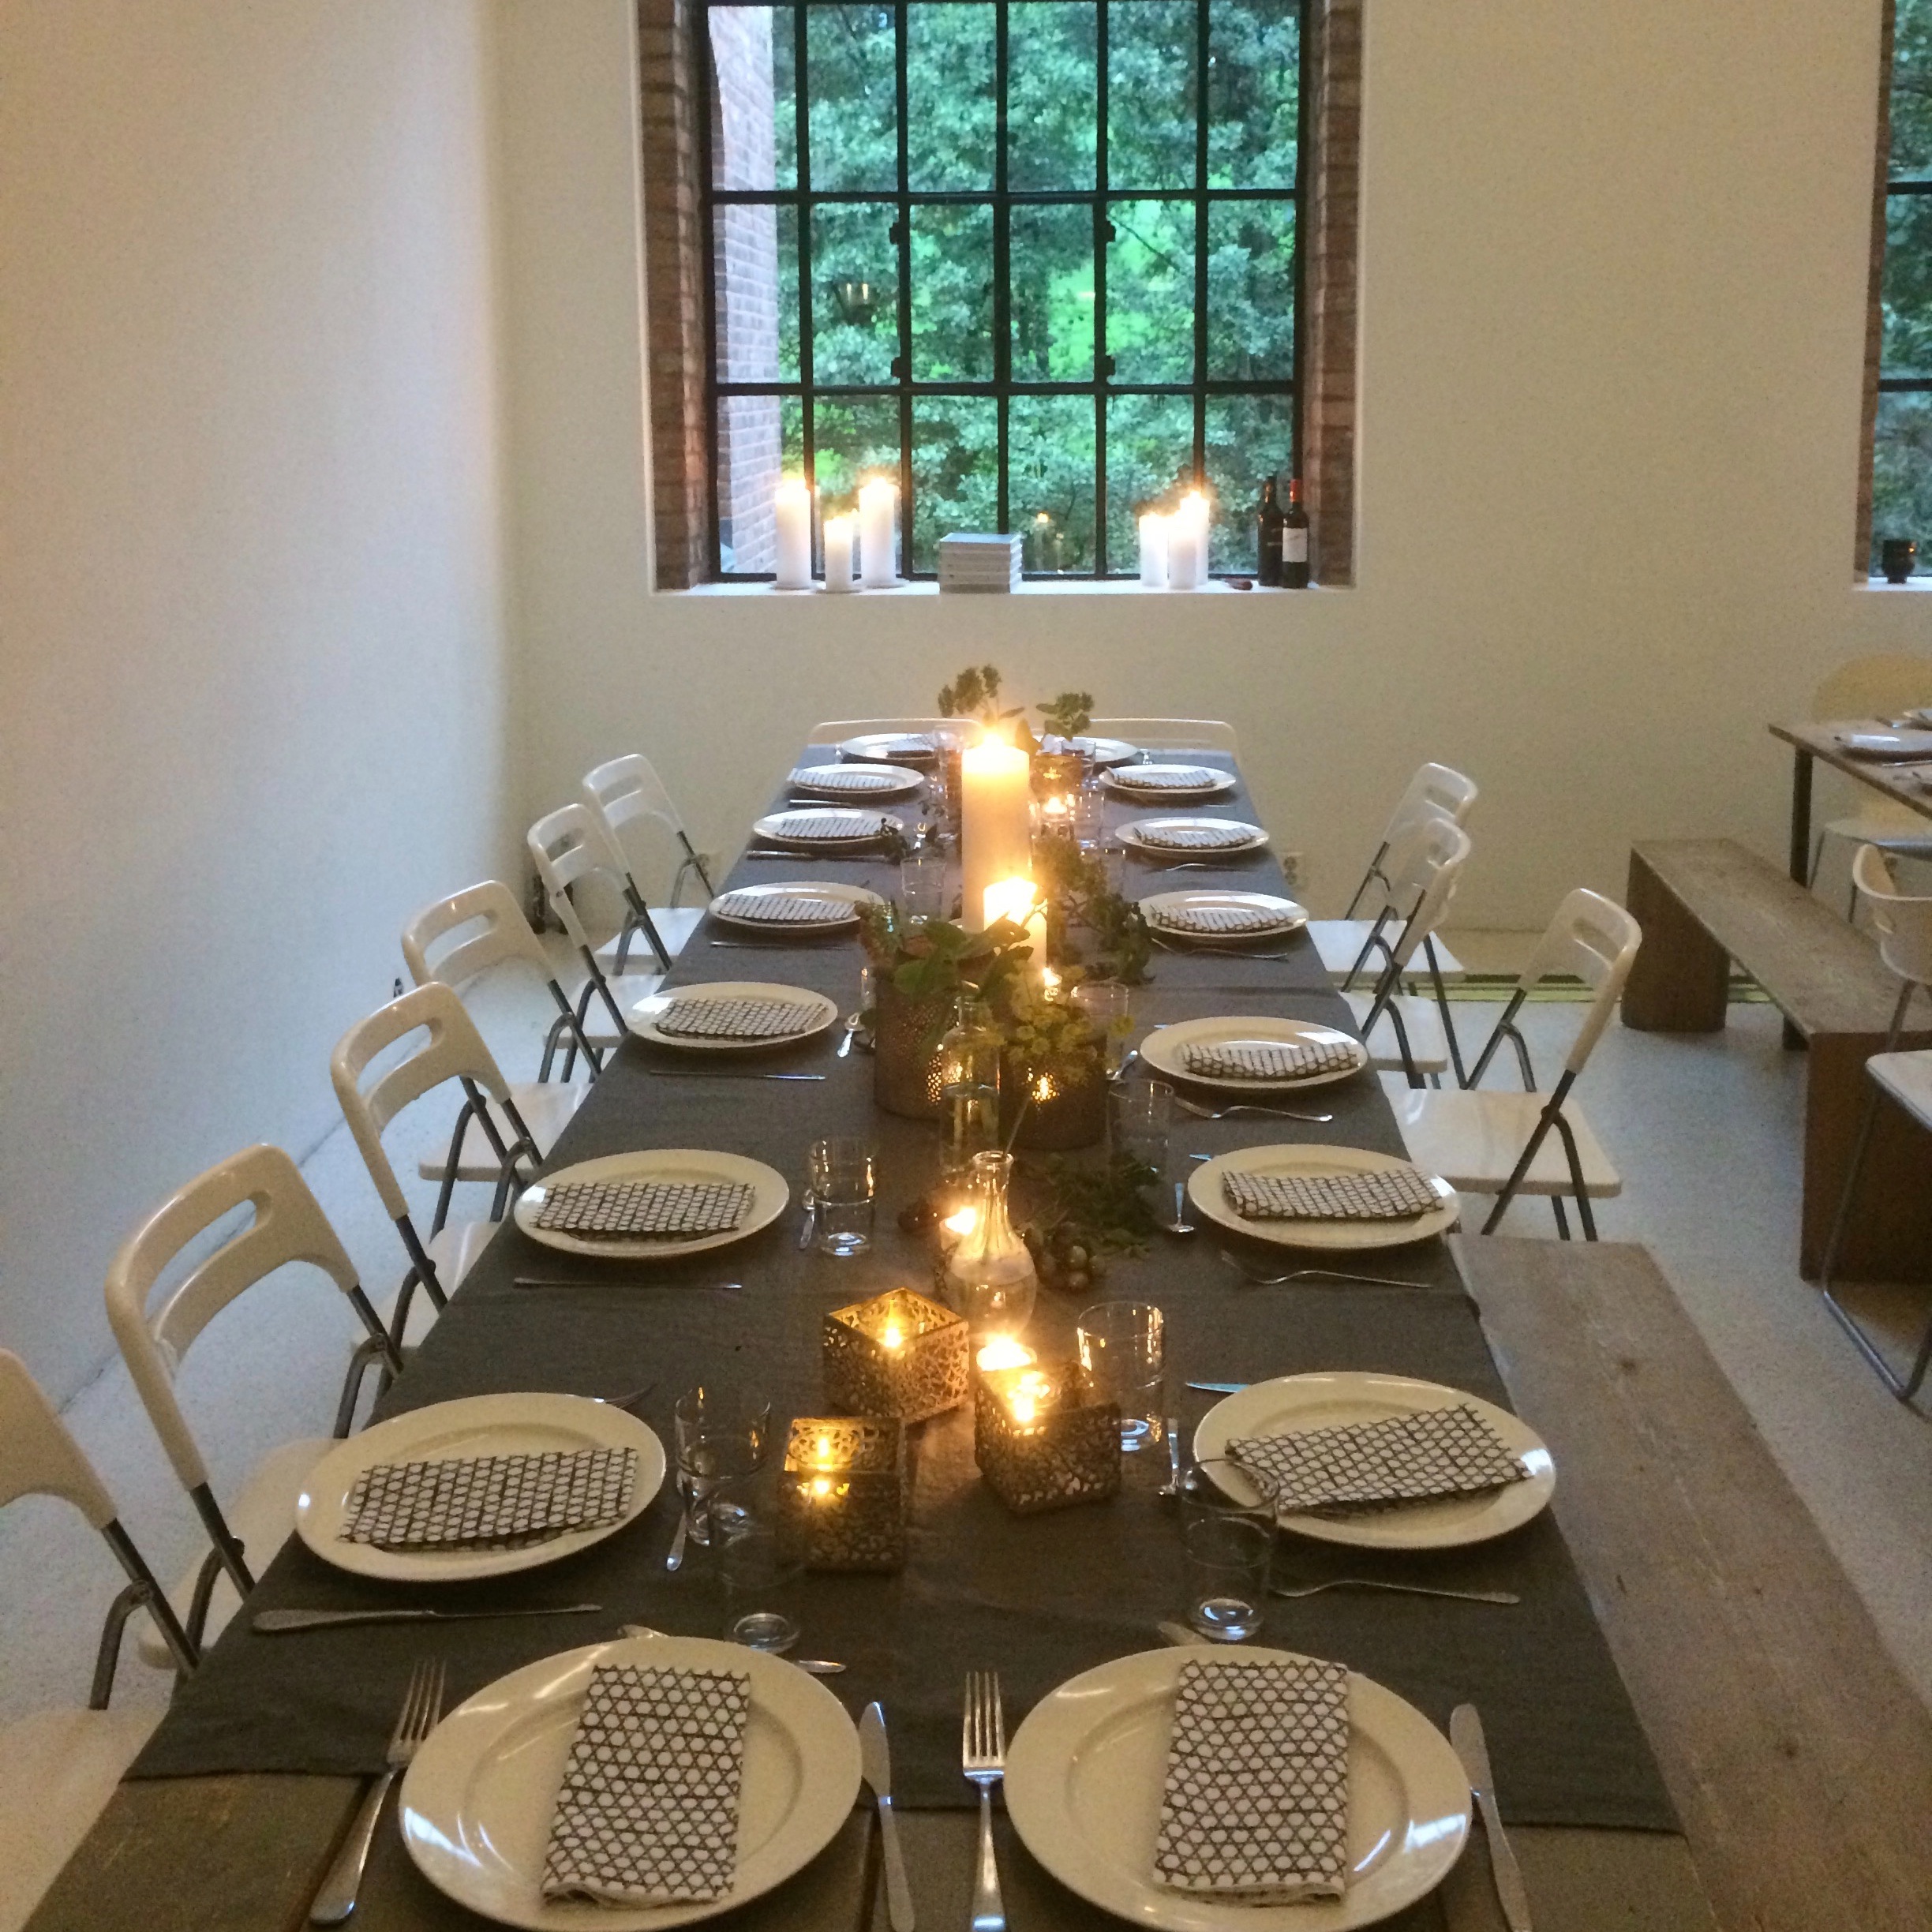
restaurant, home, meal, property, room, apartment, interior design, estate, dining room